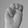
ASL letter: M